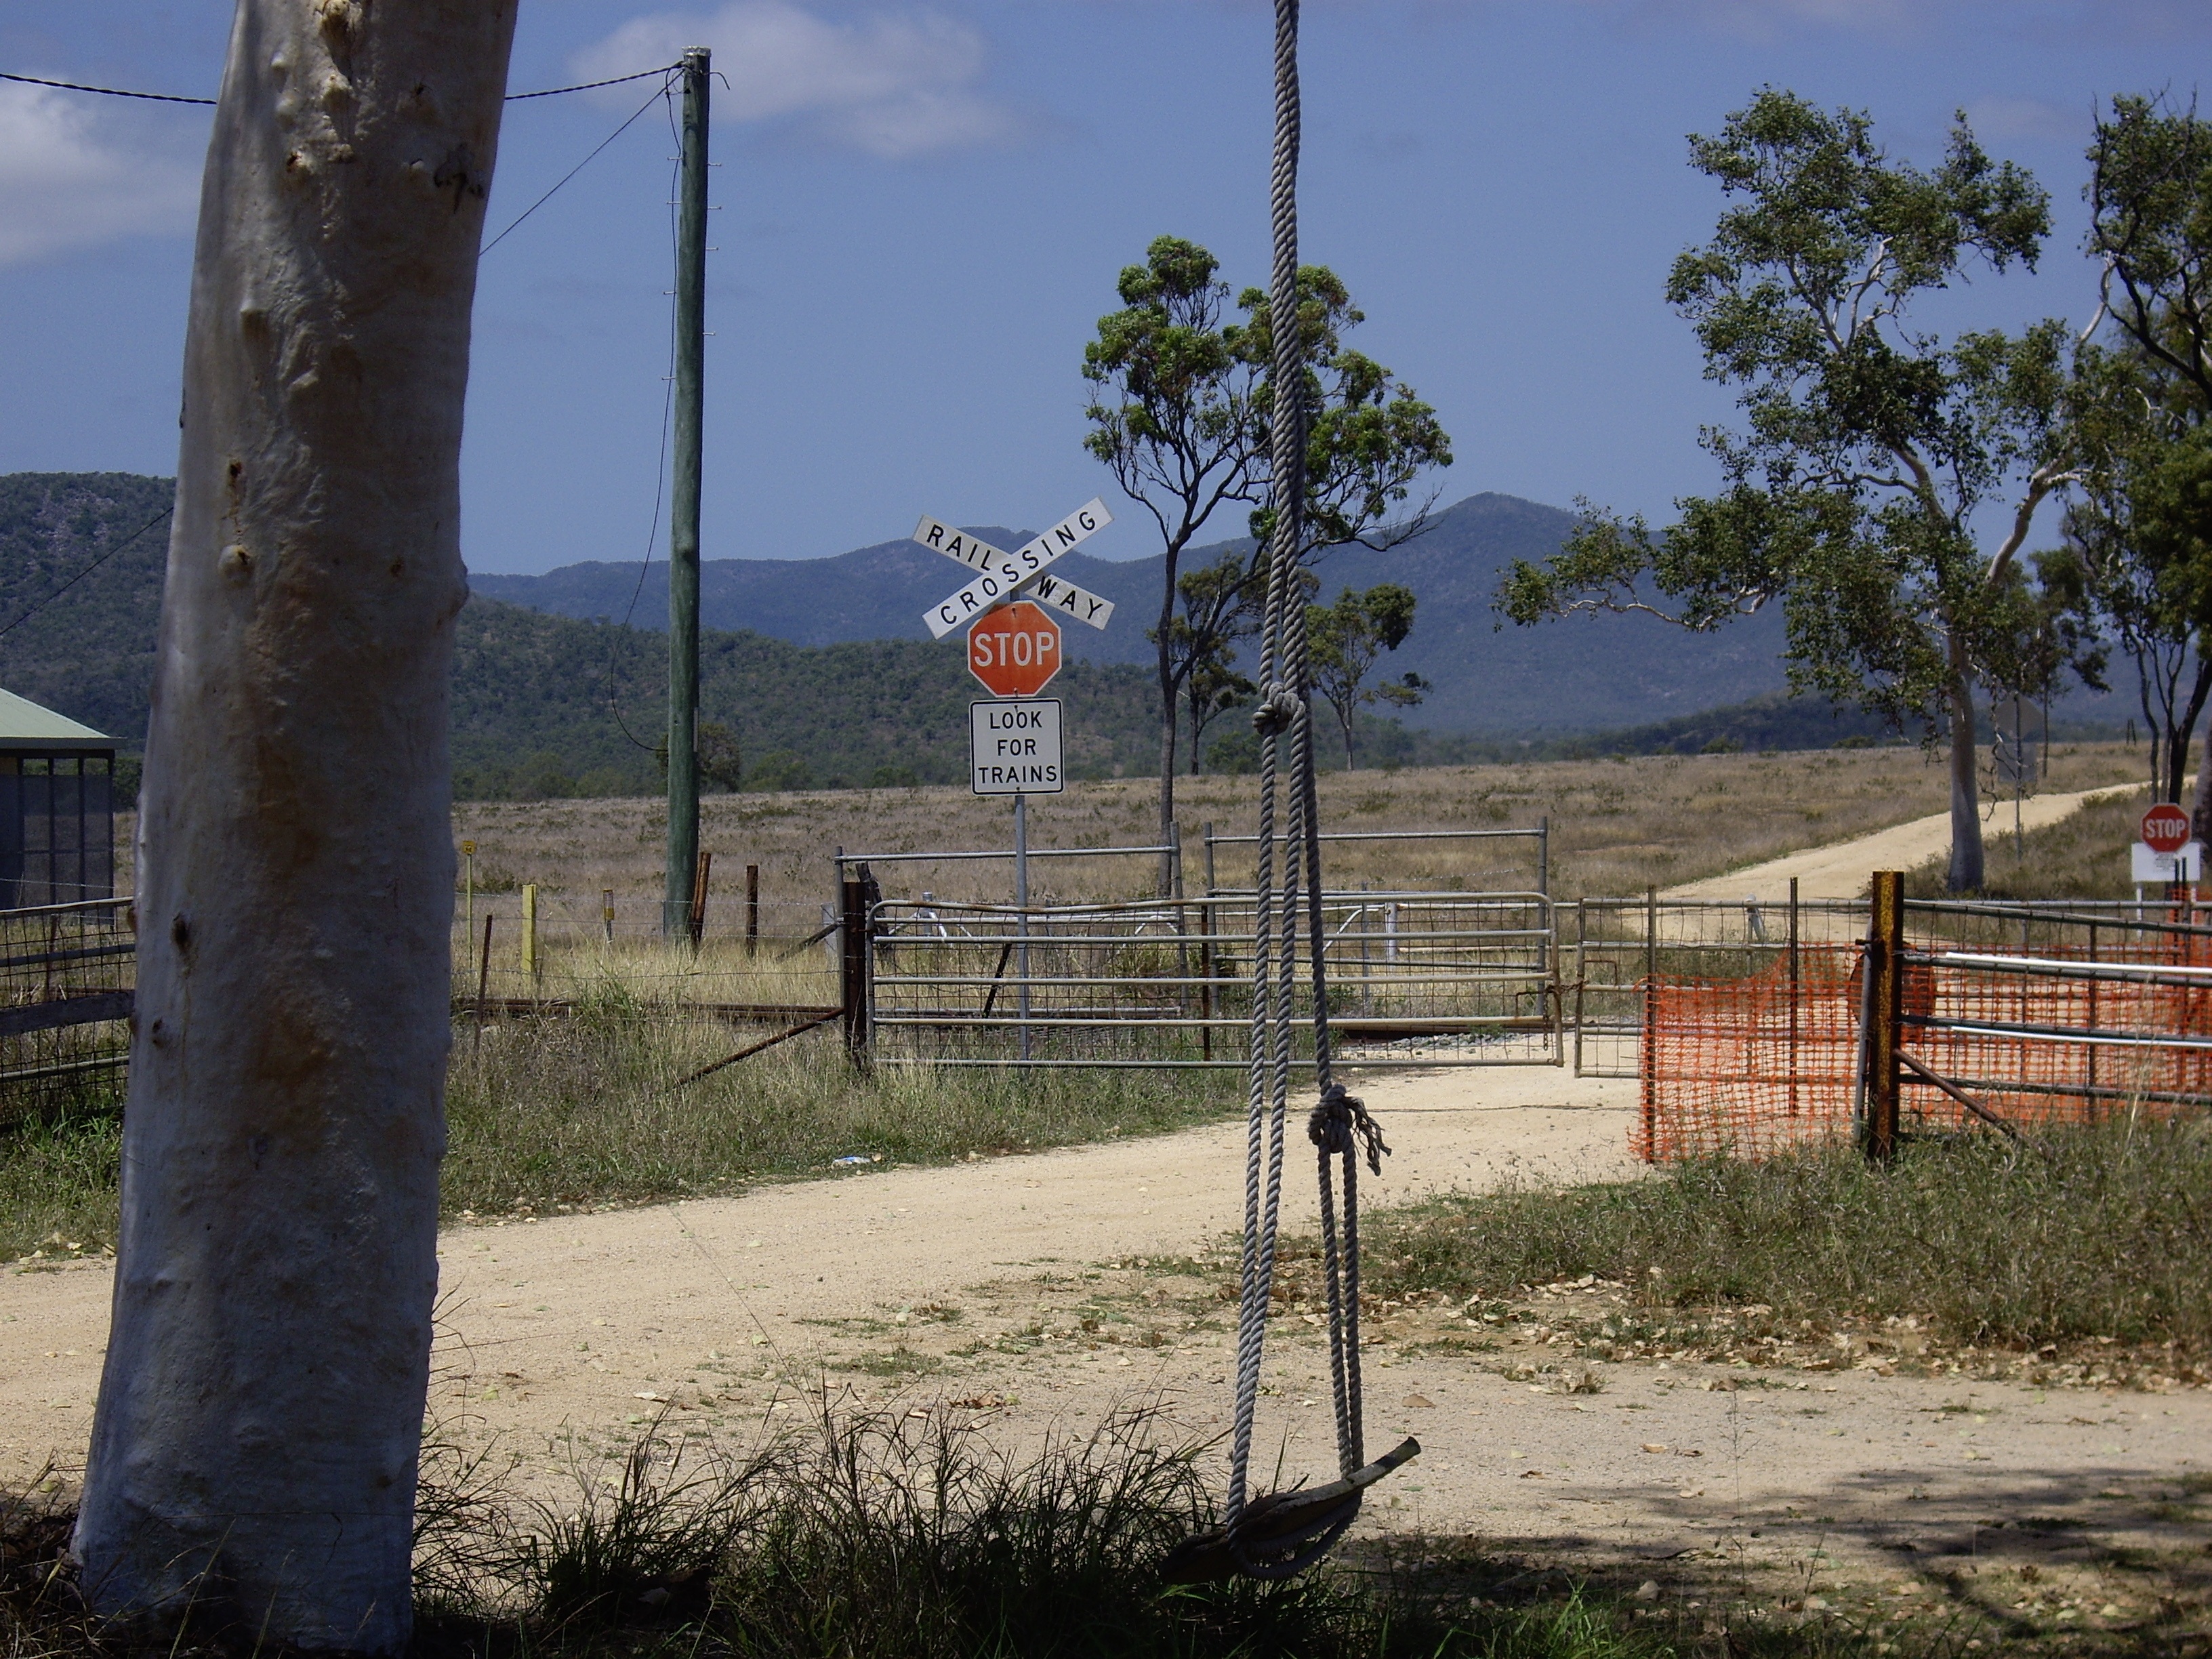
landscape, tree, grass, fence, plant, sky, train, station, swing, australia, western, level crossing, outdoor structure, land lot